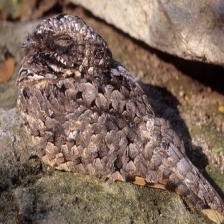
Species: COMMON POORWILL
Scientific name: PHALAENOPTILUS NUTTALLII